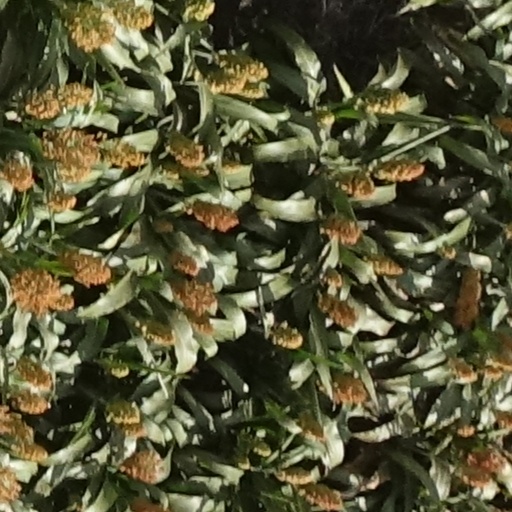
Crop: sorghum